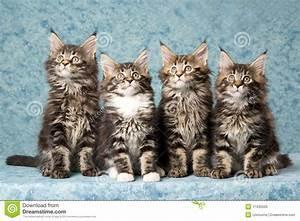
cat